Mir Jafar

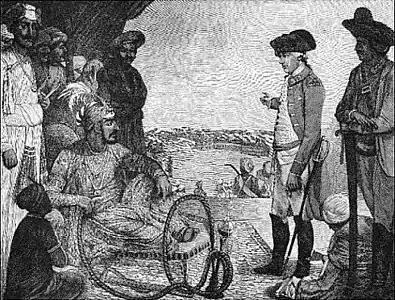
The Mughal Emperor Shah Alam II, reviewing the British East India Company's troops, painted in 1781.

In 1760, after gaining control over Bihar, Odisha and some parts of the Bengal, the Mughal Crown Prince Ali Gauhar and his Mughal Army of 30,000 intended to overthrow Jafar, Imad-ul-Mulk after they tried to capture or kill him by advancing towards Awadh and Patna in 1759. But the conflict soon involved the increasingly assertive East India Company. The Mughals were led by Prince Ali Gauhar, who was accompanied by Muhammad Quli Khan, Hidayat Ali, Mir Afzal and Ghulam Husain Tabatabai. Their forces were reinforced by the forces of Shuja-ud-Daula and Najib-ud-Daula. The Mughals were also joined by Jean Law and two hundred Frenchmen and waged a campaign against the British during the Seven Years' War.